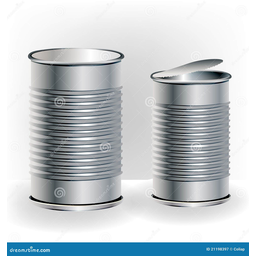
Label: metal